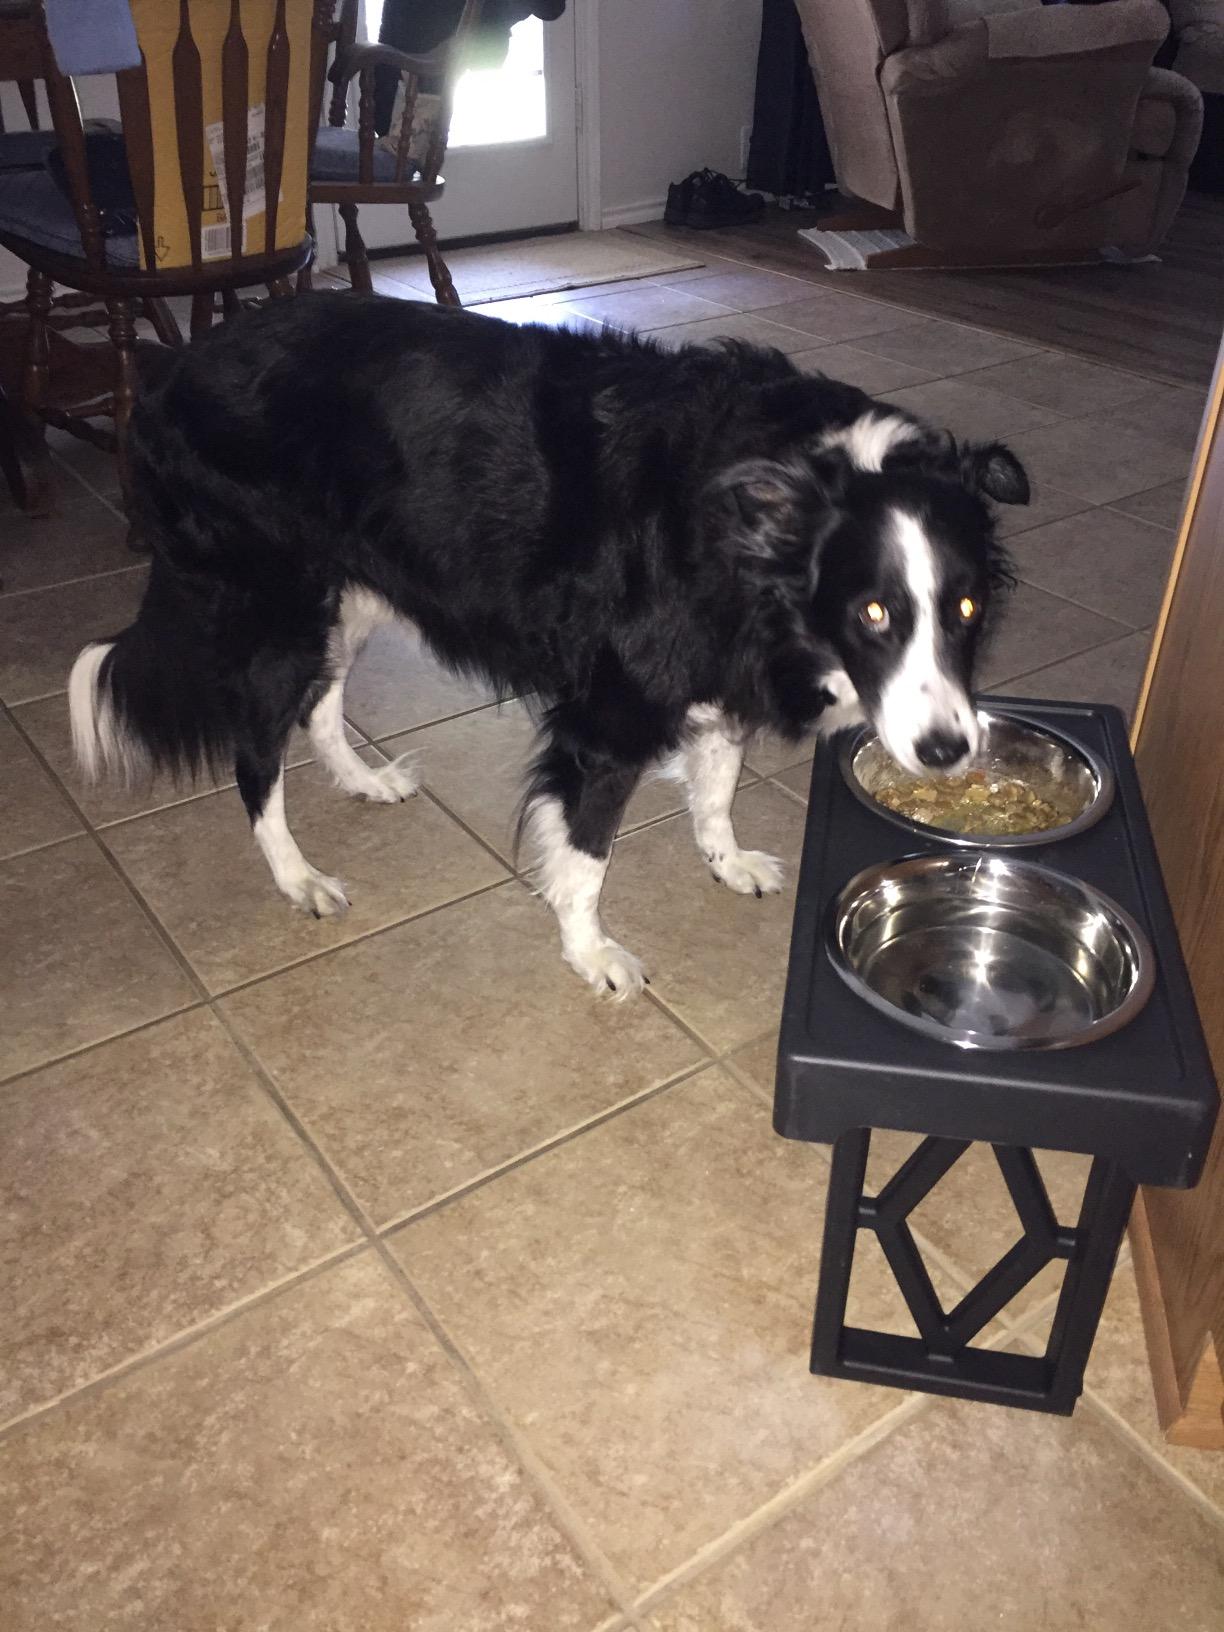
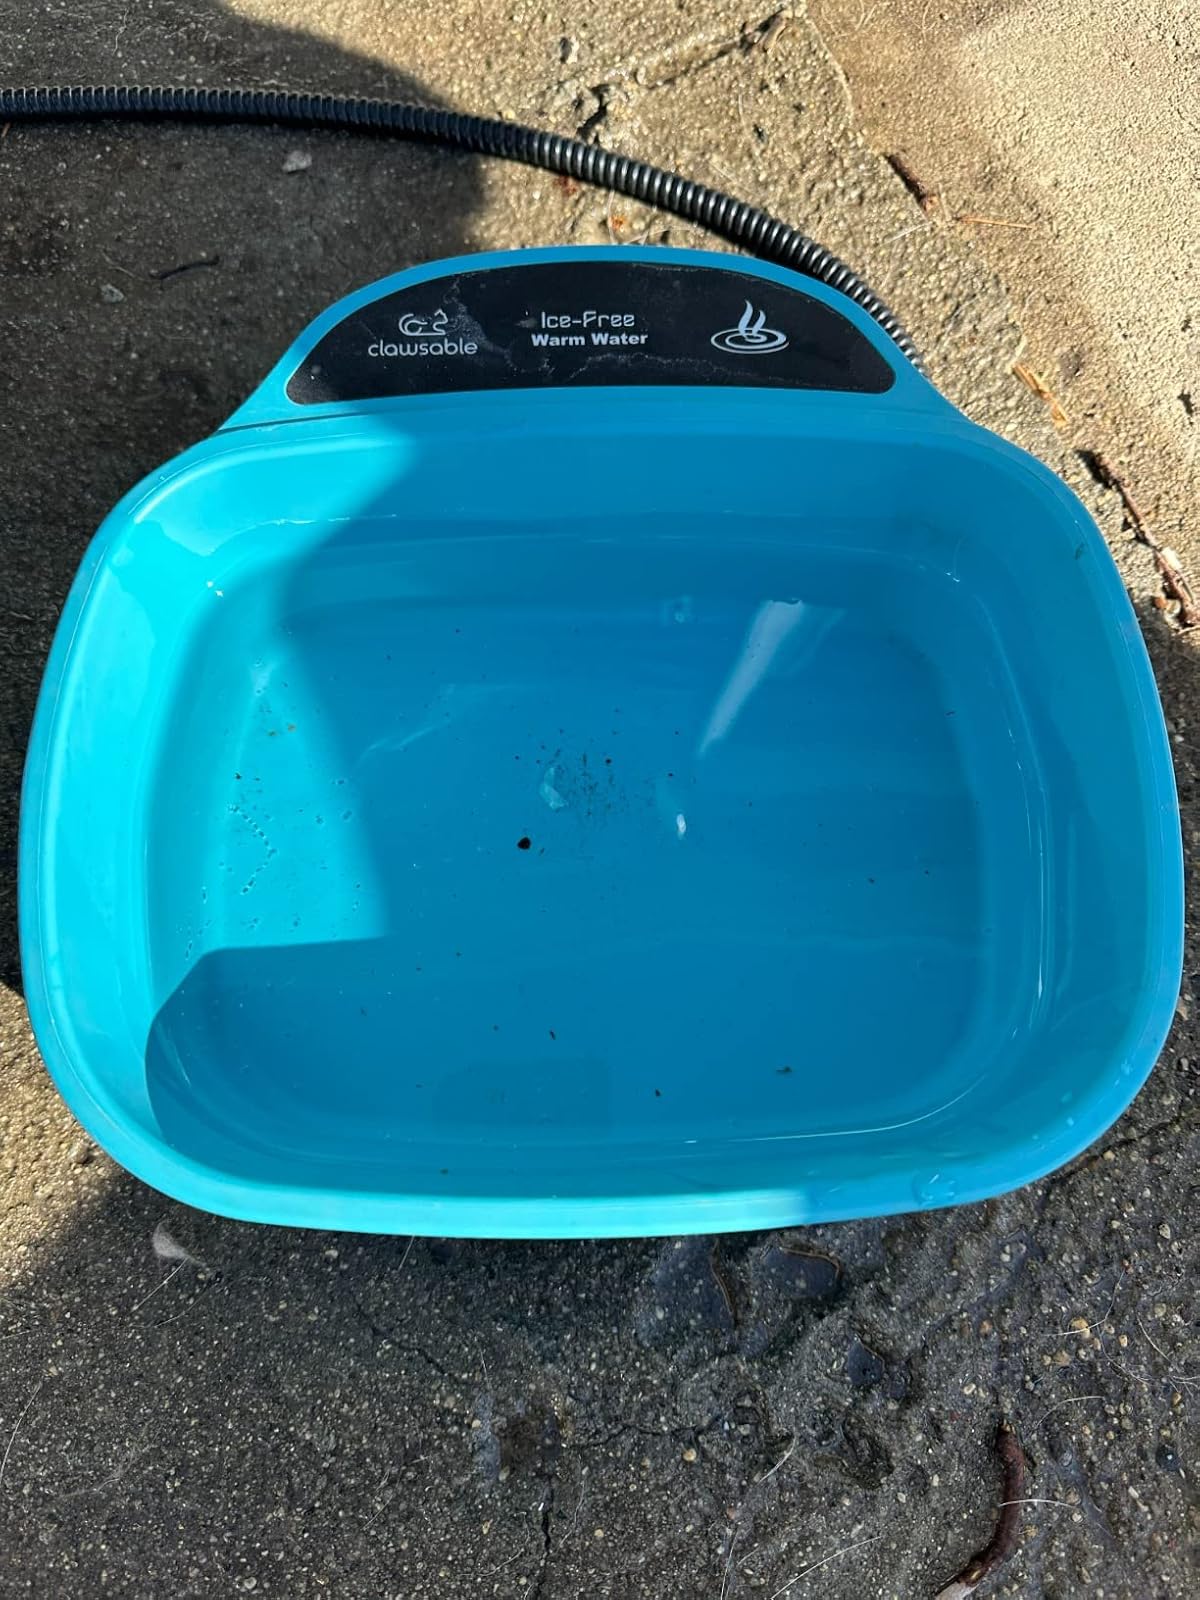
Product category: items_bowl
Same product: no